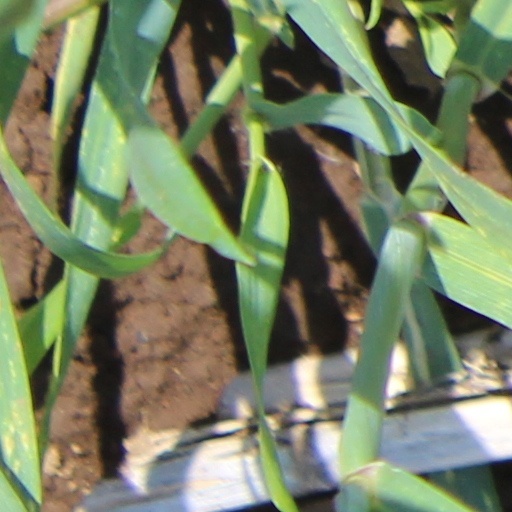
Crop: wheat